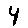
Label: 4